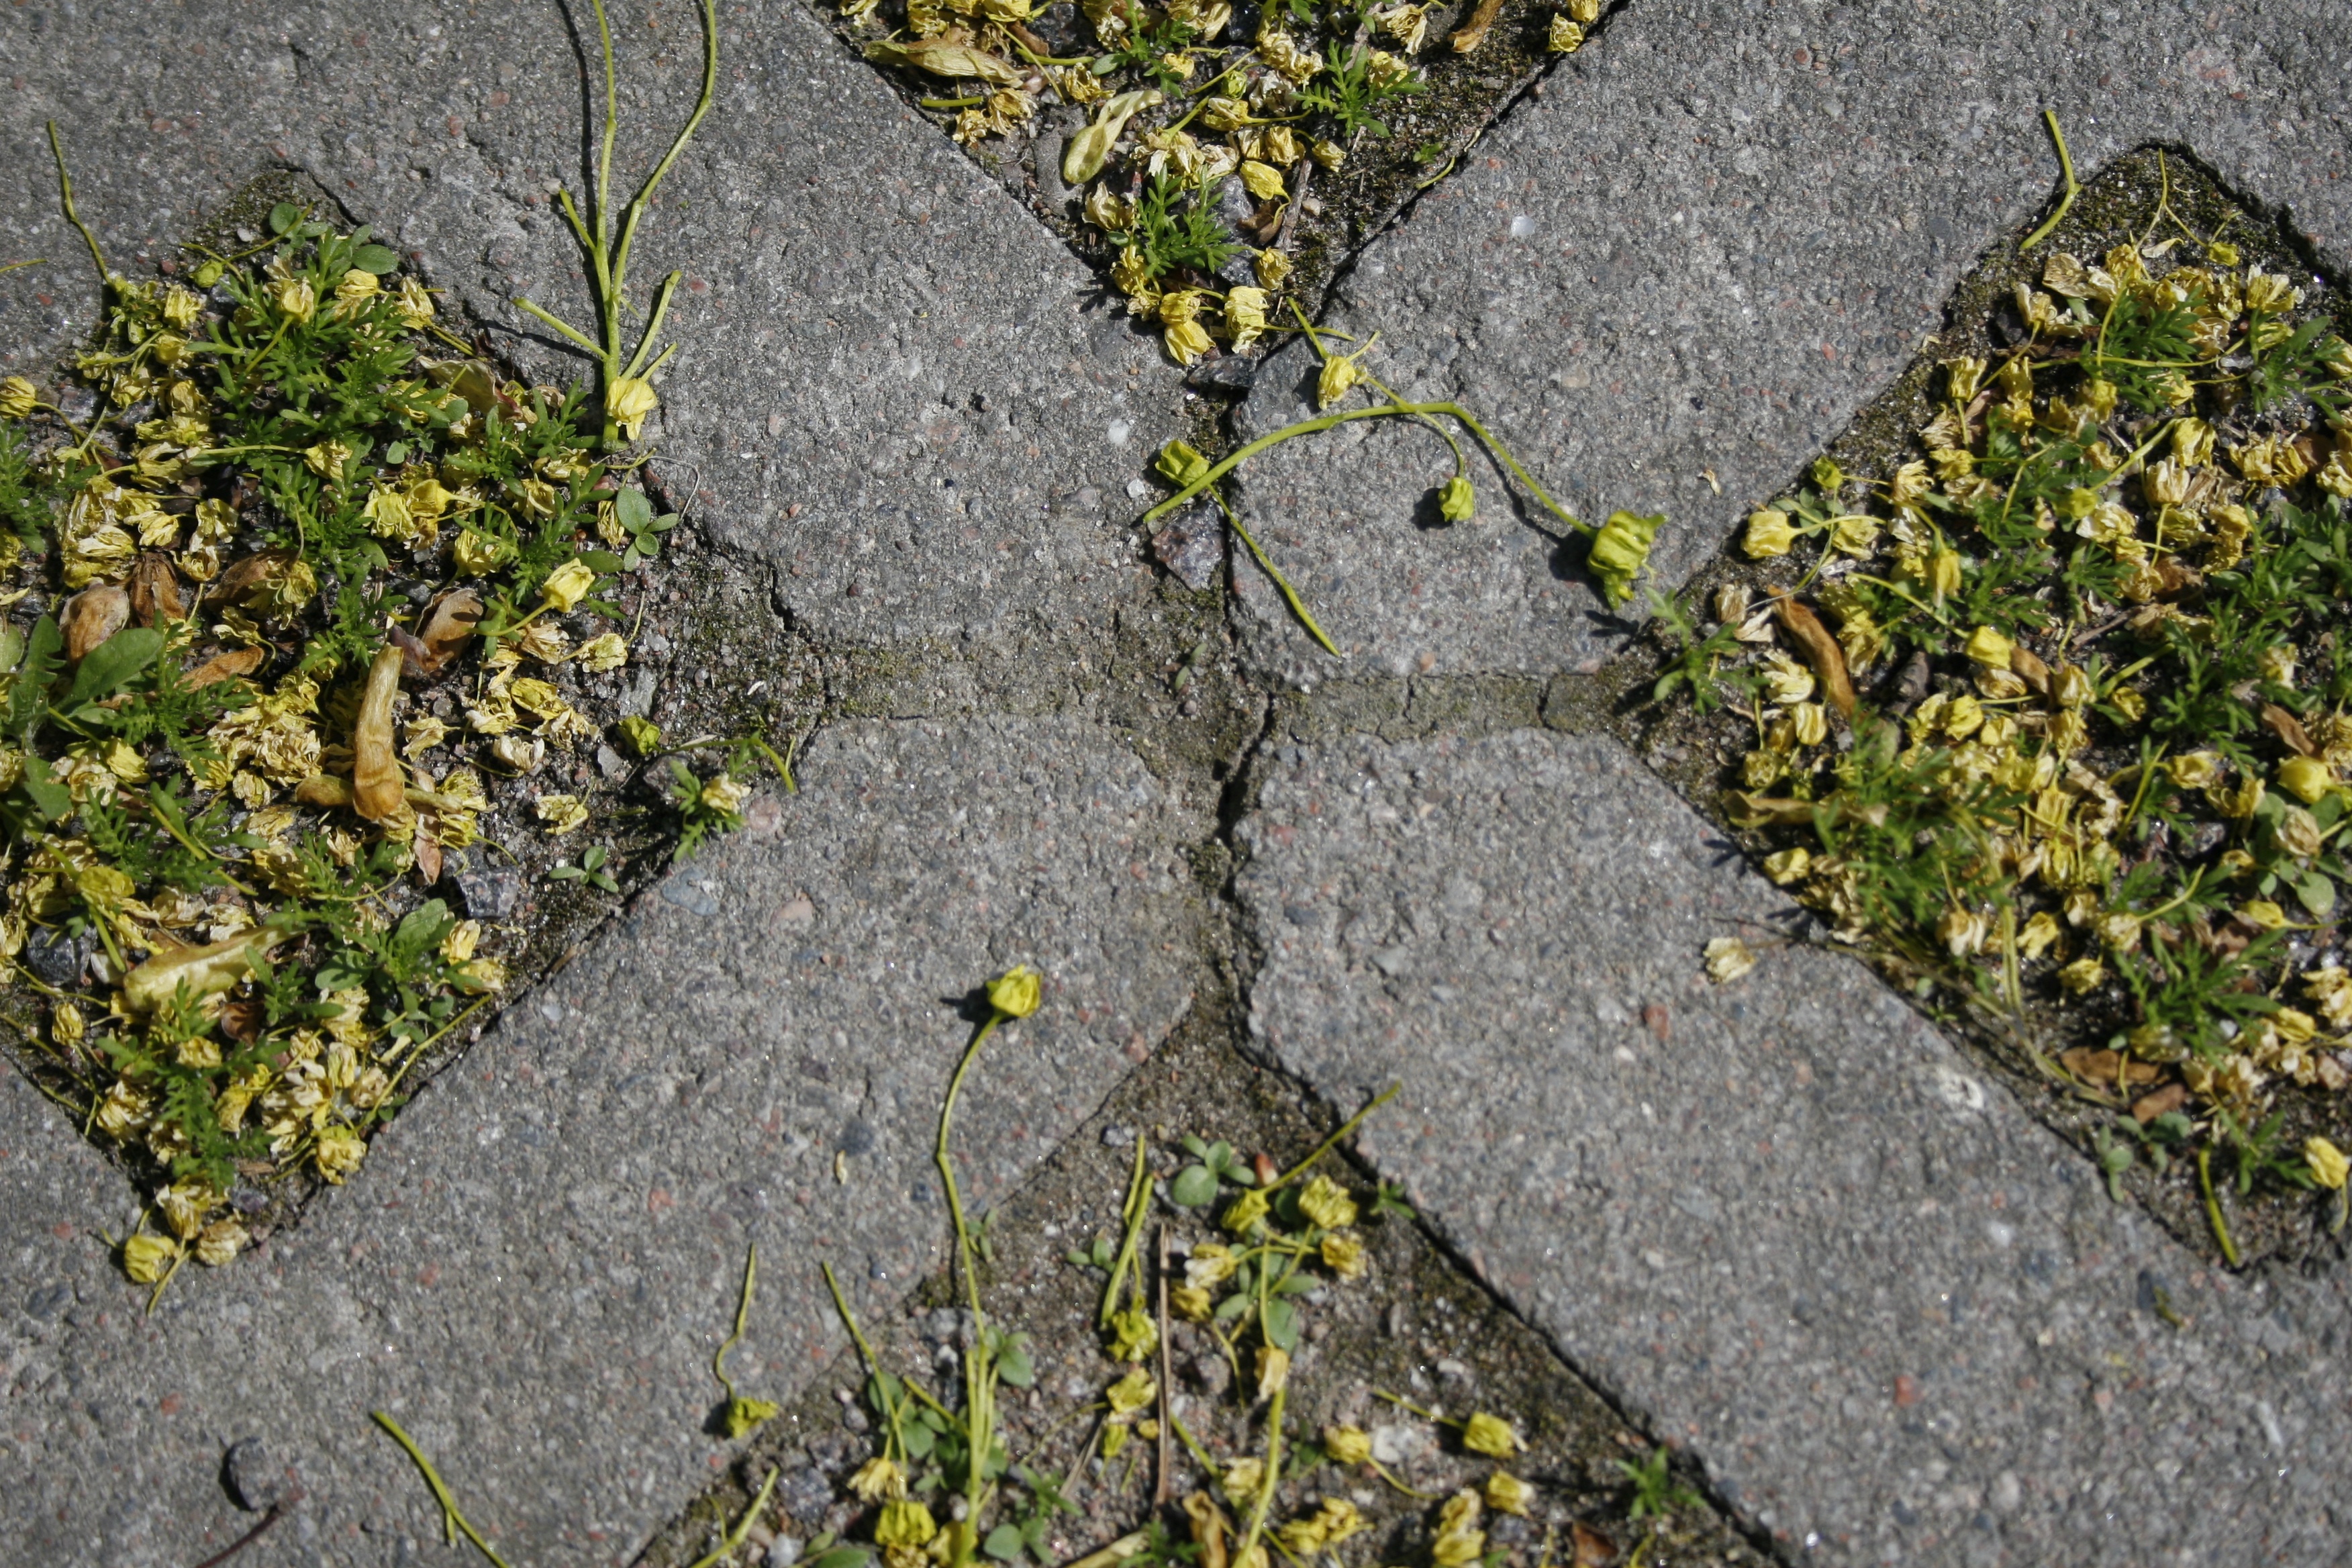
tree, grass, rock, plant, lawn, leaf, sidewalk, flower, wall, asphalt, moss, green, autumn, soil, botany, garden, flora, shrub, bricks, yard, tick, road surface